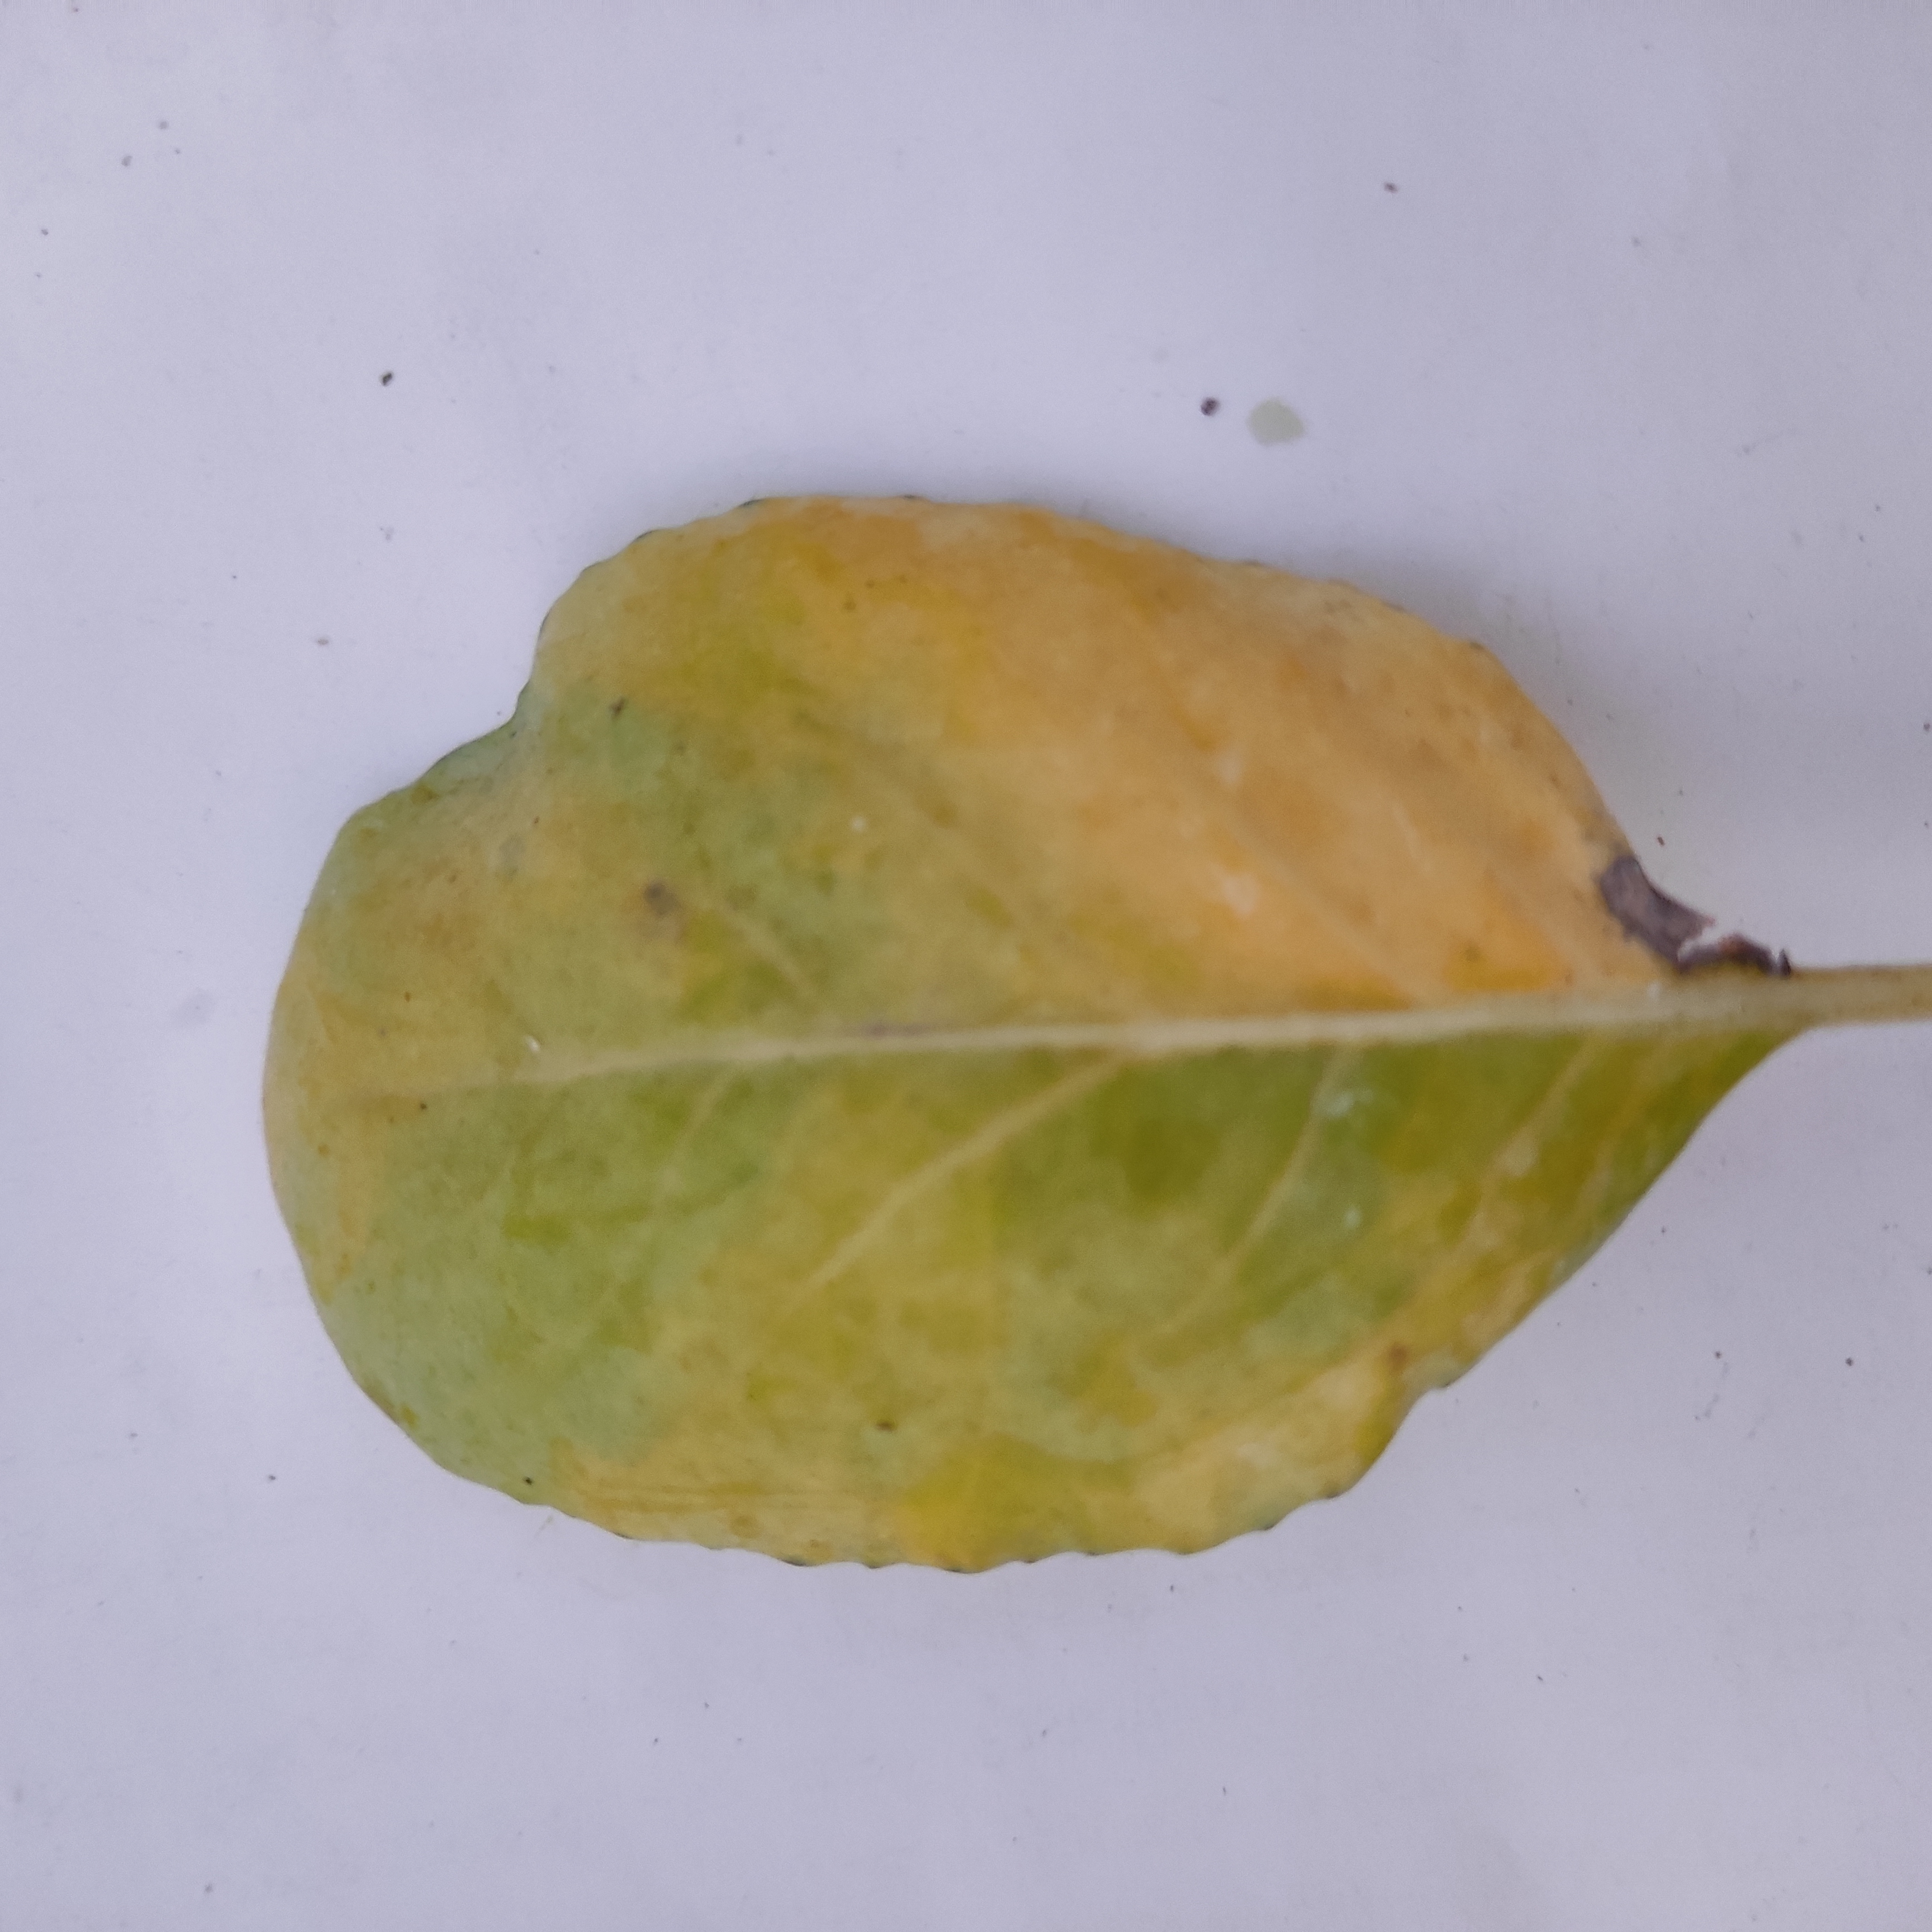
Label: Black Rot